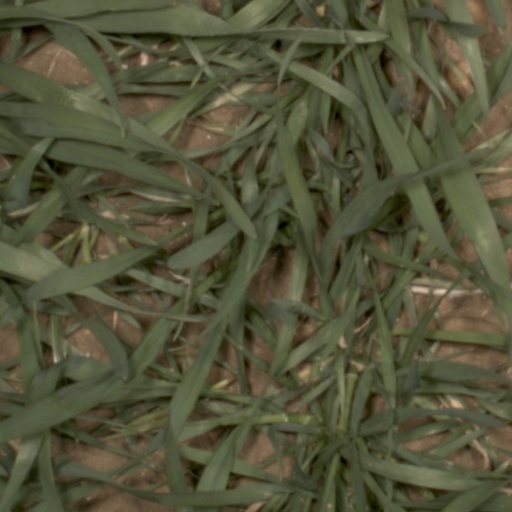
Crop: wheat